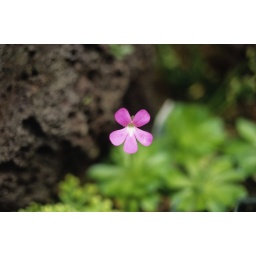
A small flower grow in the green house.